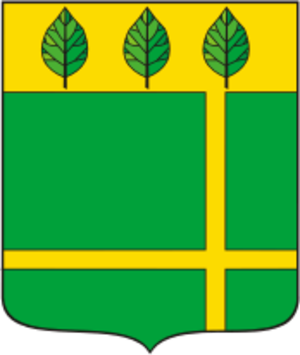
Tcherepanovo est une ville de l'oblast de Novossibirsk, en Russie, et le centre administratif du raïon Tcherepanovo. Sa population s'élevait à 19 536 habitants en 2013.